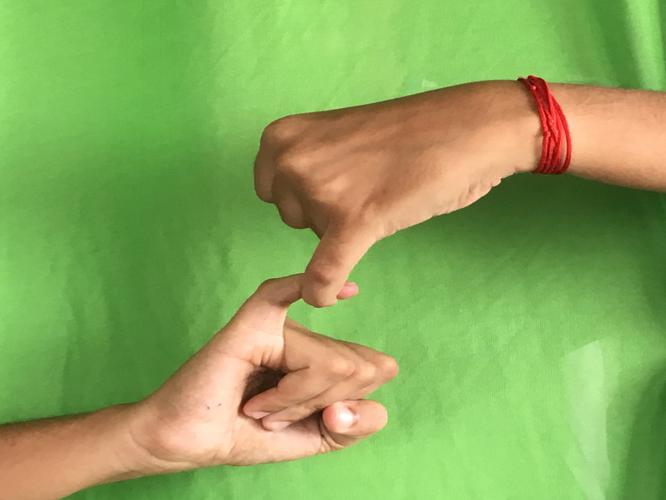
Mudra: Kilaka
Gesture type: double_hand